Hank Crisp

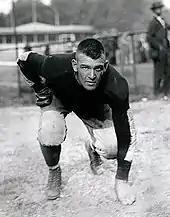
Crisp at VPI

Henry "Hank" Gorham Crisp was born on December 10, 1896, at Crisp, North Carolina. At the age of five, Crisp moved with his family to Falkland, North Carolina where his father operated a retail store. At the age of 13, he lost his right hand as a result of an accident that occurred as he helped his father fill a silo. After he graduated from Blackstone Military Academy in 1914, Crisp enrolled at Hampden–Sydney College where he played under Charles A. Bernier on the Tigers' football team. After his first game against VMI, one of the Keydets' coaches, impressed by Crisp's performance, told coach Bernier, "Why don't you cut one hand off all your players?"